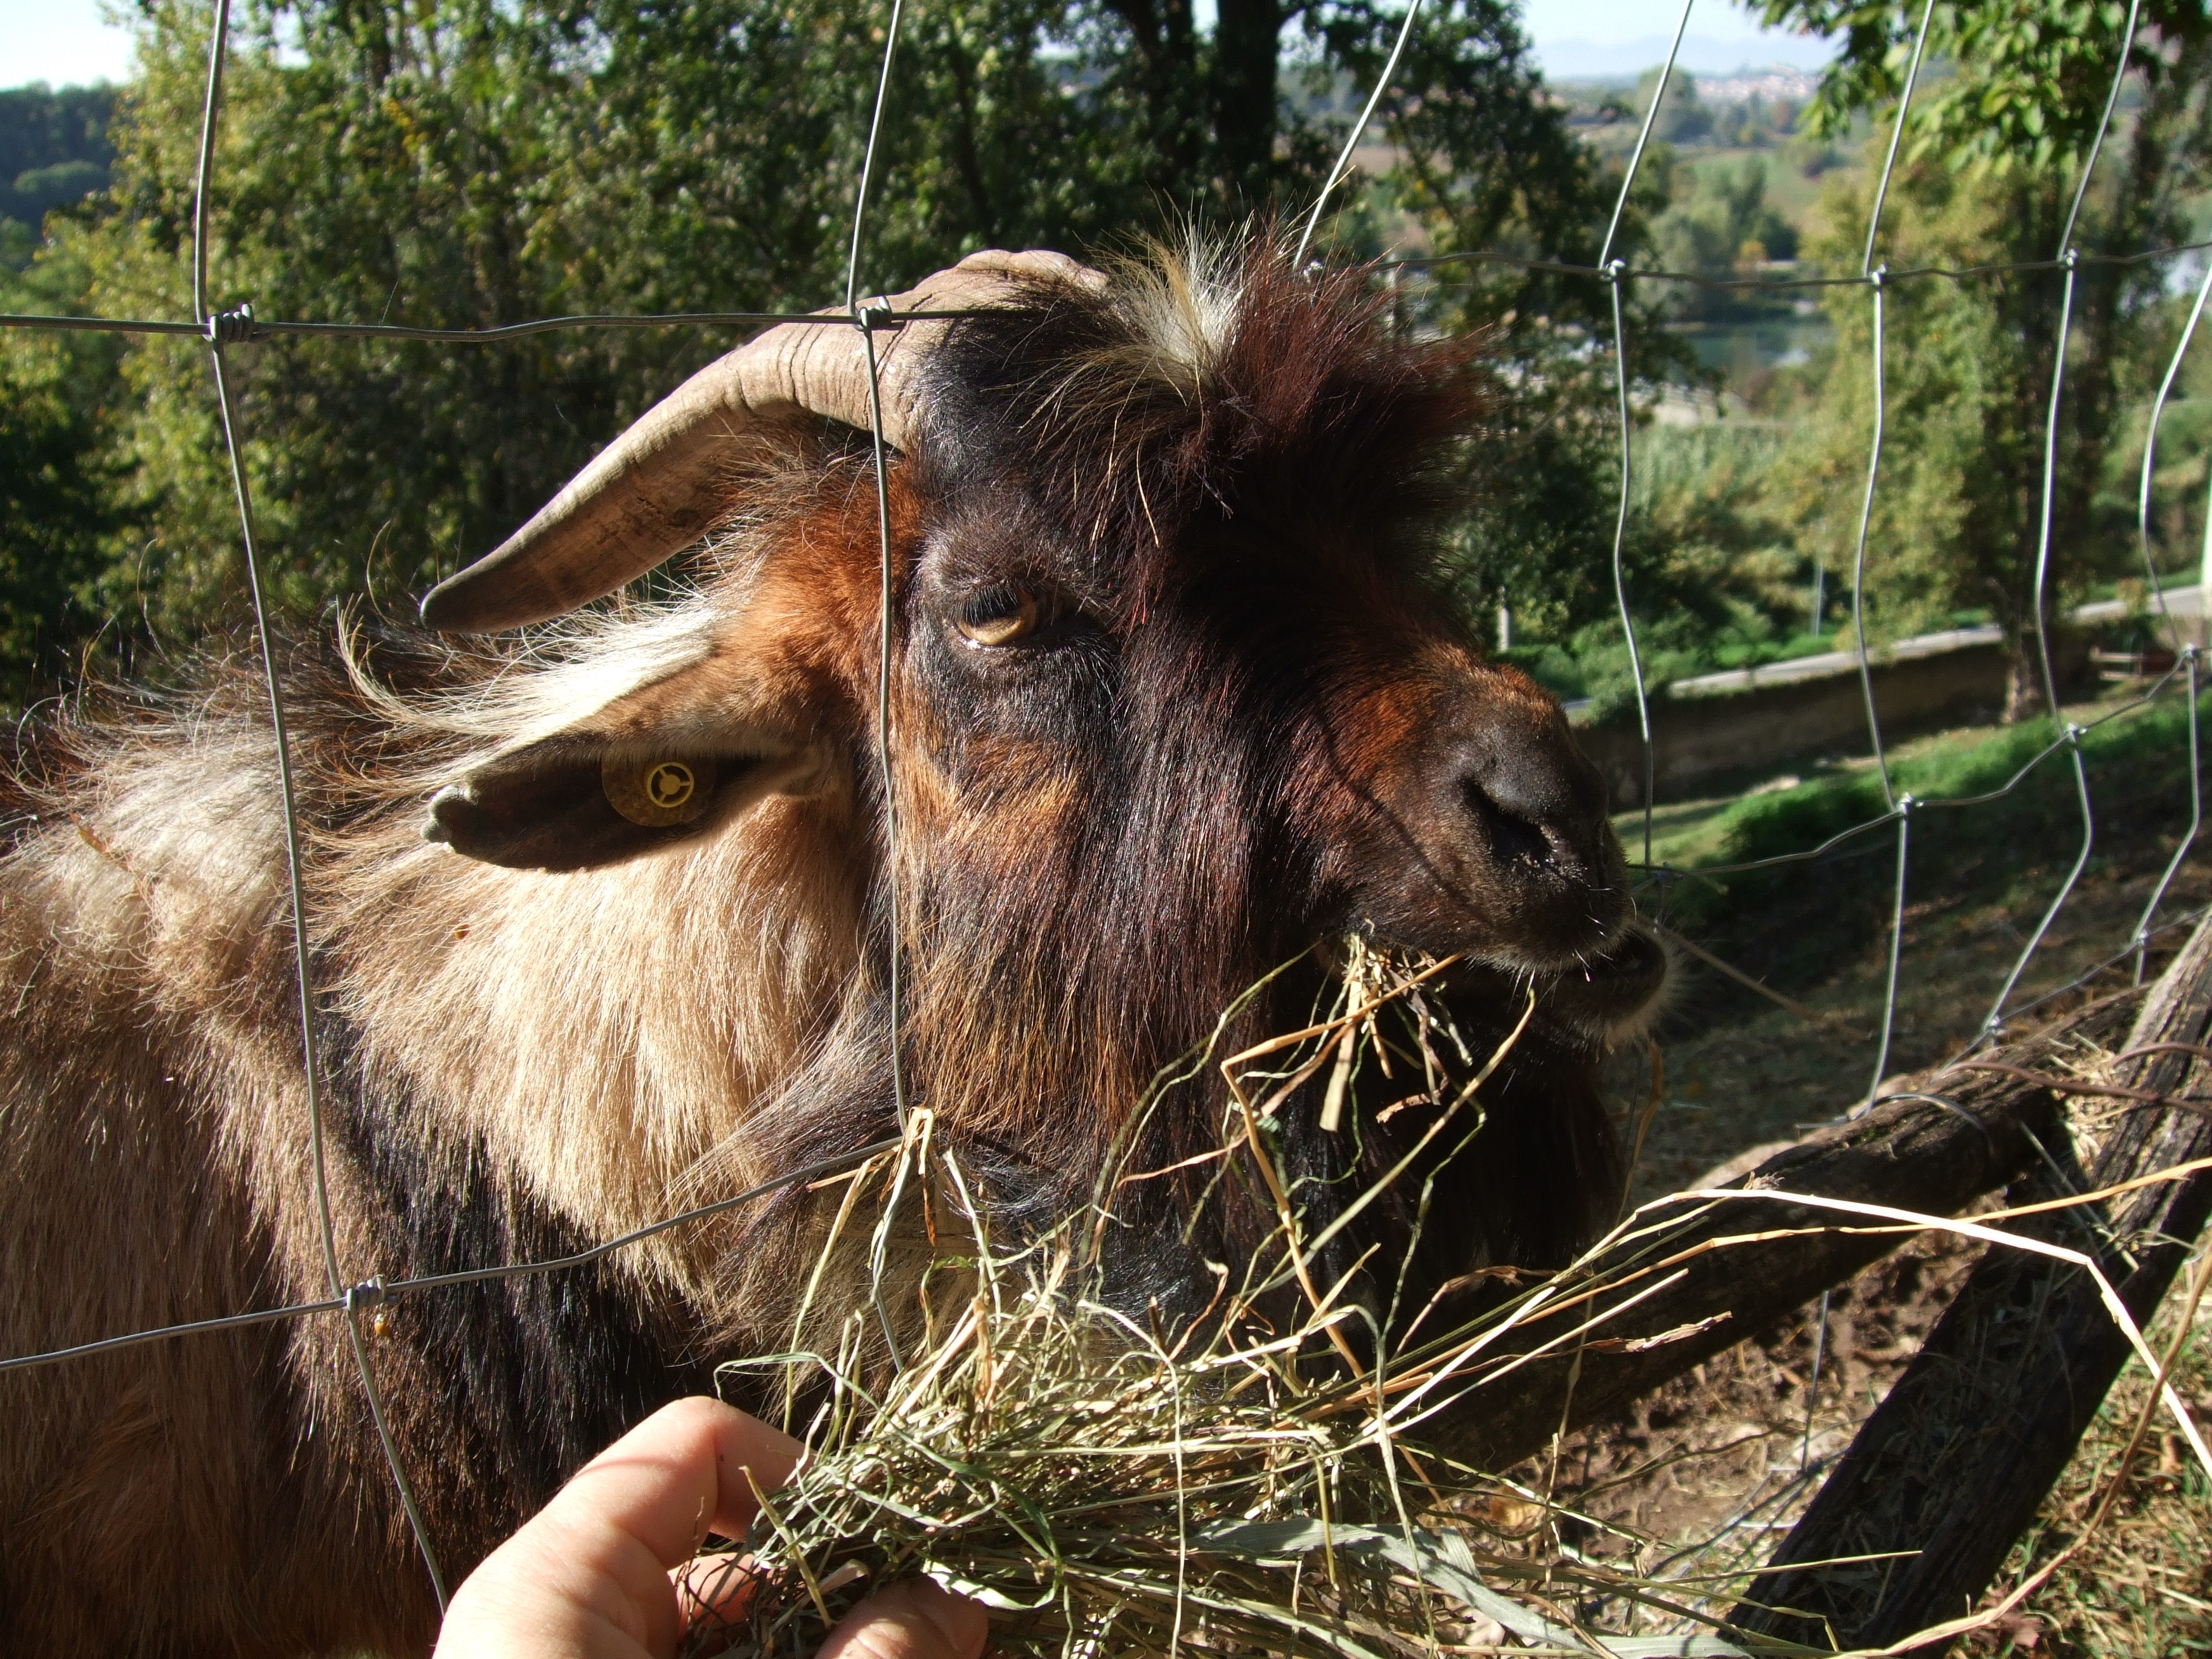
animal, wildlife, goat, horn, pasture, grazing, mammal, italy, fauna, goats, horns, natural park, pack animal, capra, cattle like mammal